Dnepr M-72

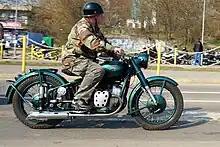
IMZ (M-72)

The M-72 was a motorcycle built by the Soviet Union. Conceived as a replacement for the two heavy motorcycles used by the Red Army, the TIZ-AM-600 and PMZ-A-750, both of which had performed unsatisfactorily during the Winter War against Finland and were considered outdated designs. The replacement chosen was the BMW R71, which had been rejected by the German Wehrmacht as a replacement for the R12. As a result of the Molotov–Ribbentrop Pact, the necessary legal, political and economic procedures were in place for BMW to provide the design, tooling and training for the manufacture of the motorcycle and military sidecar.